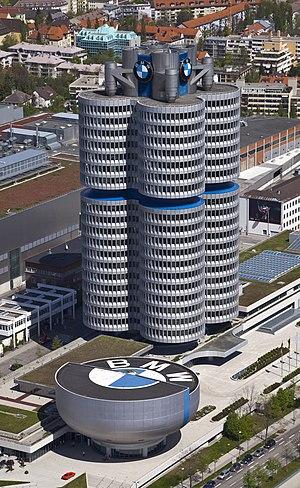
Tour des «